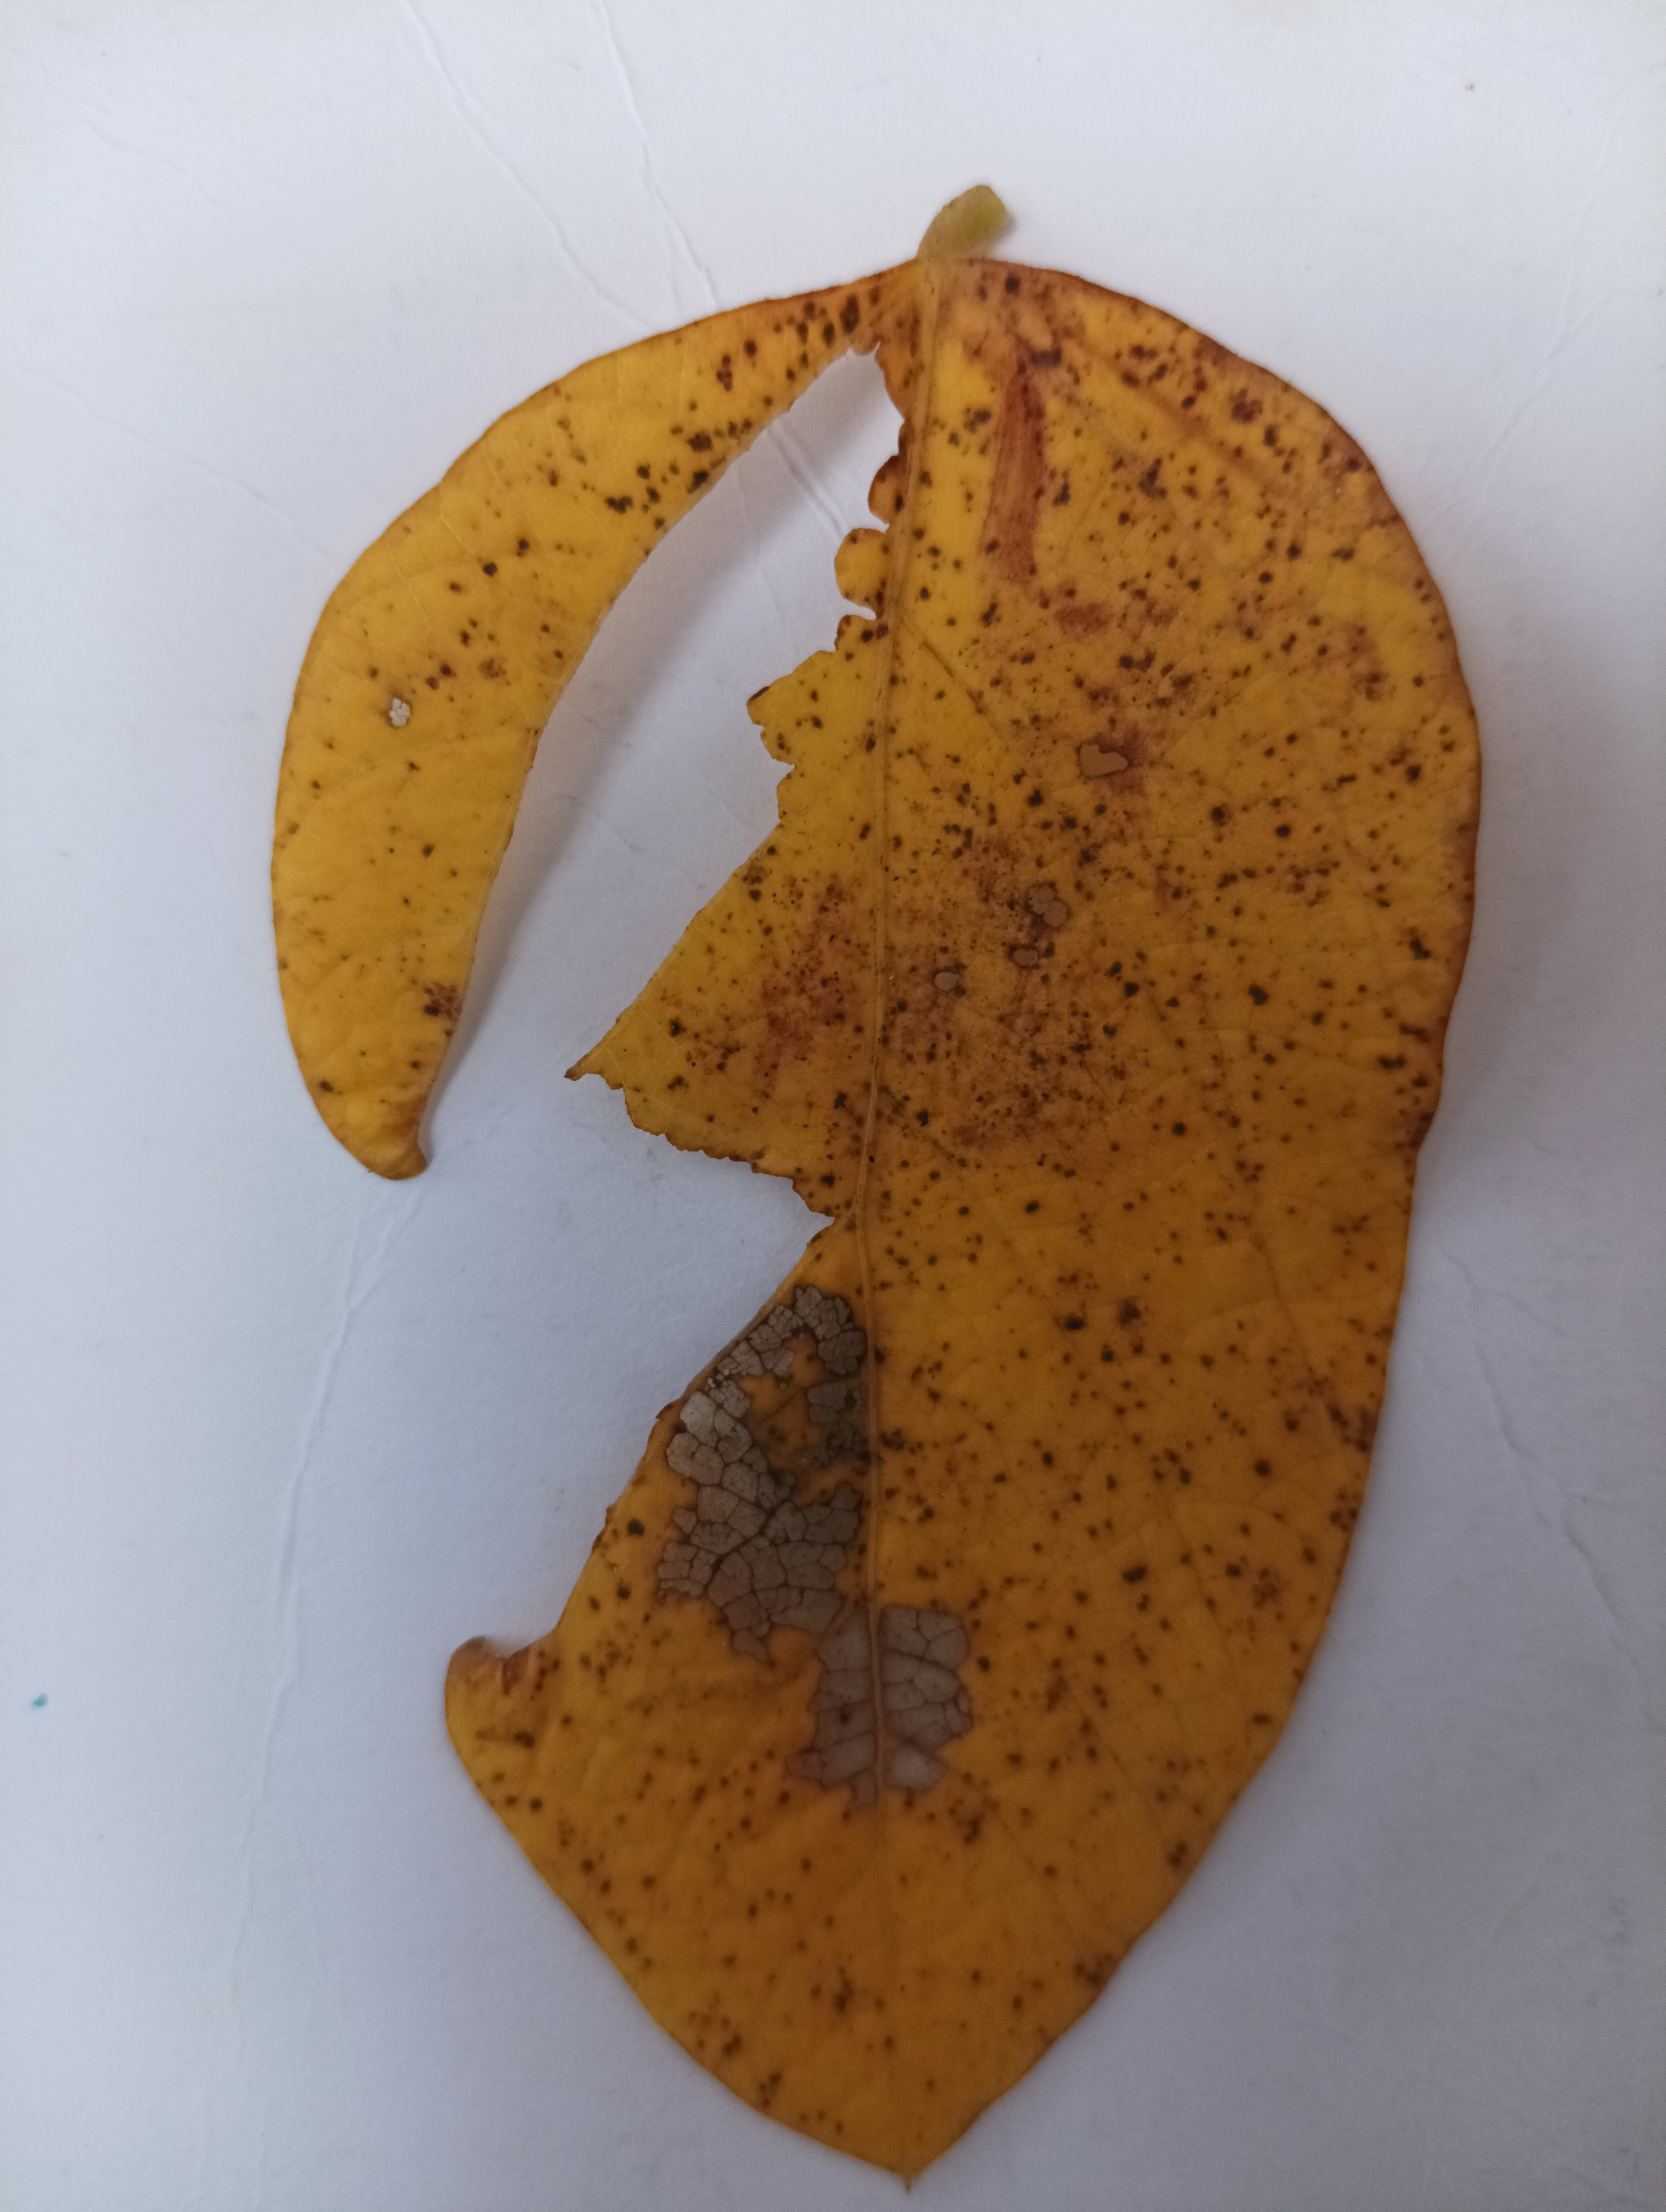
Label: Septoria_Brown_Spot